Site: brandenburg
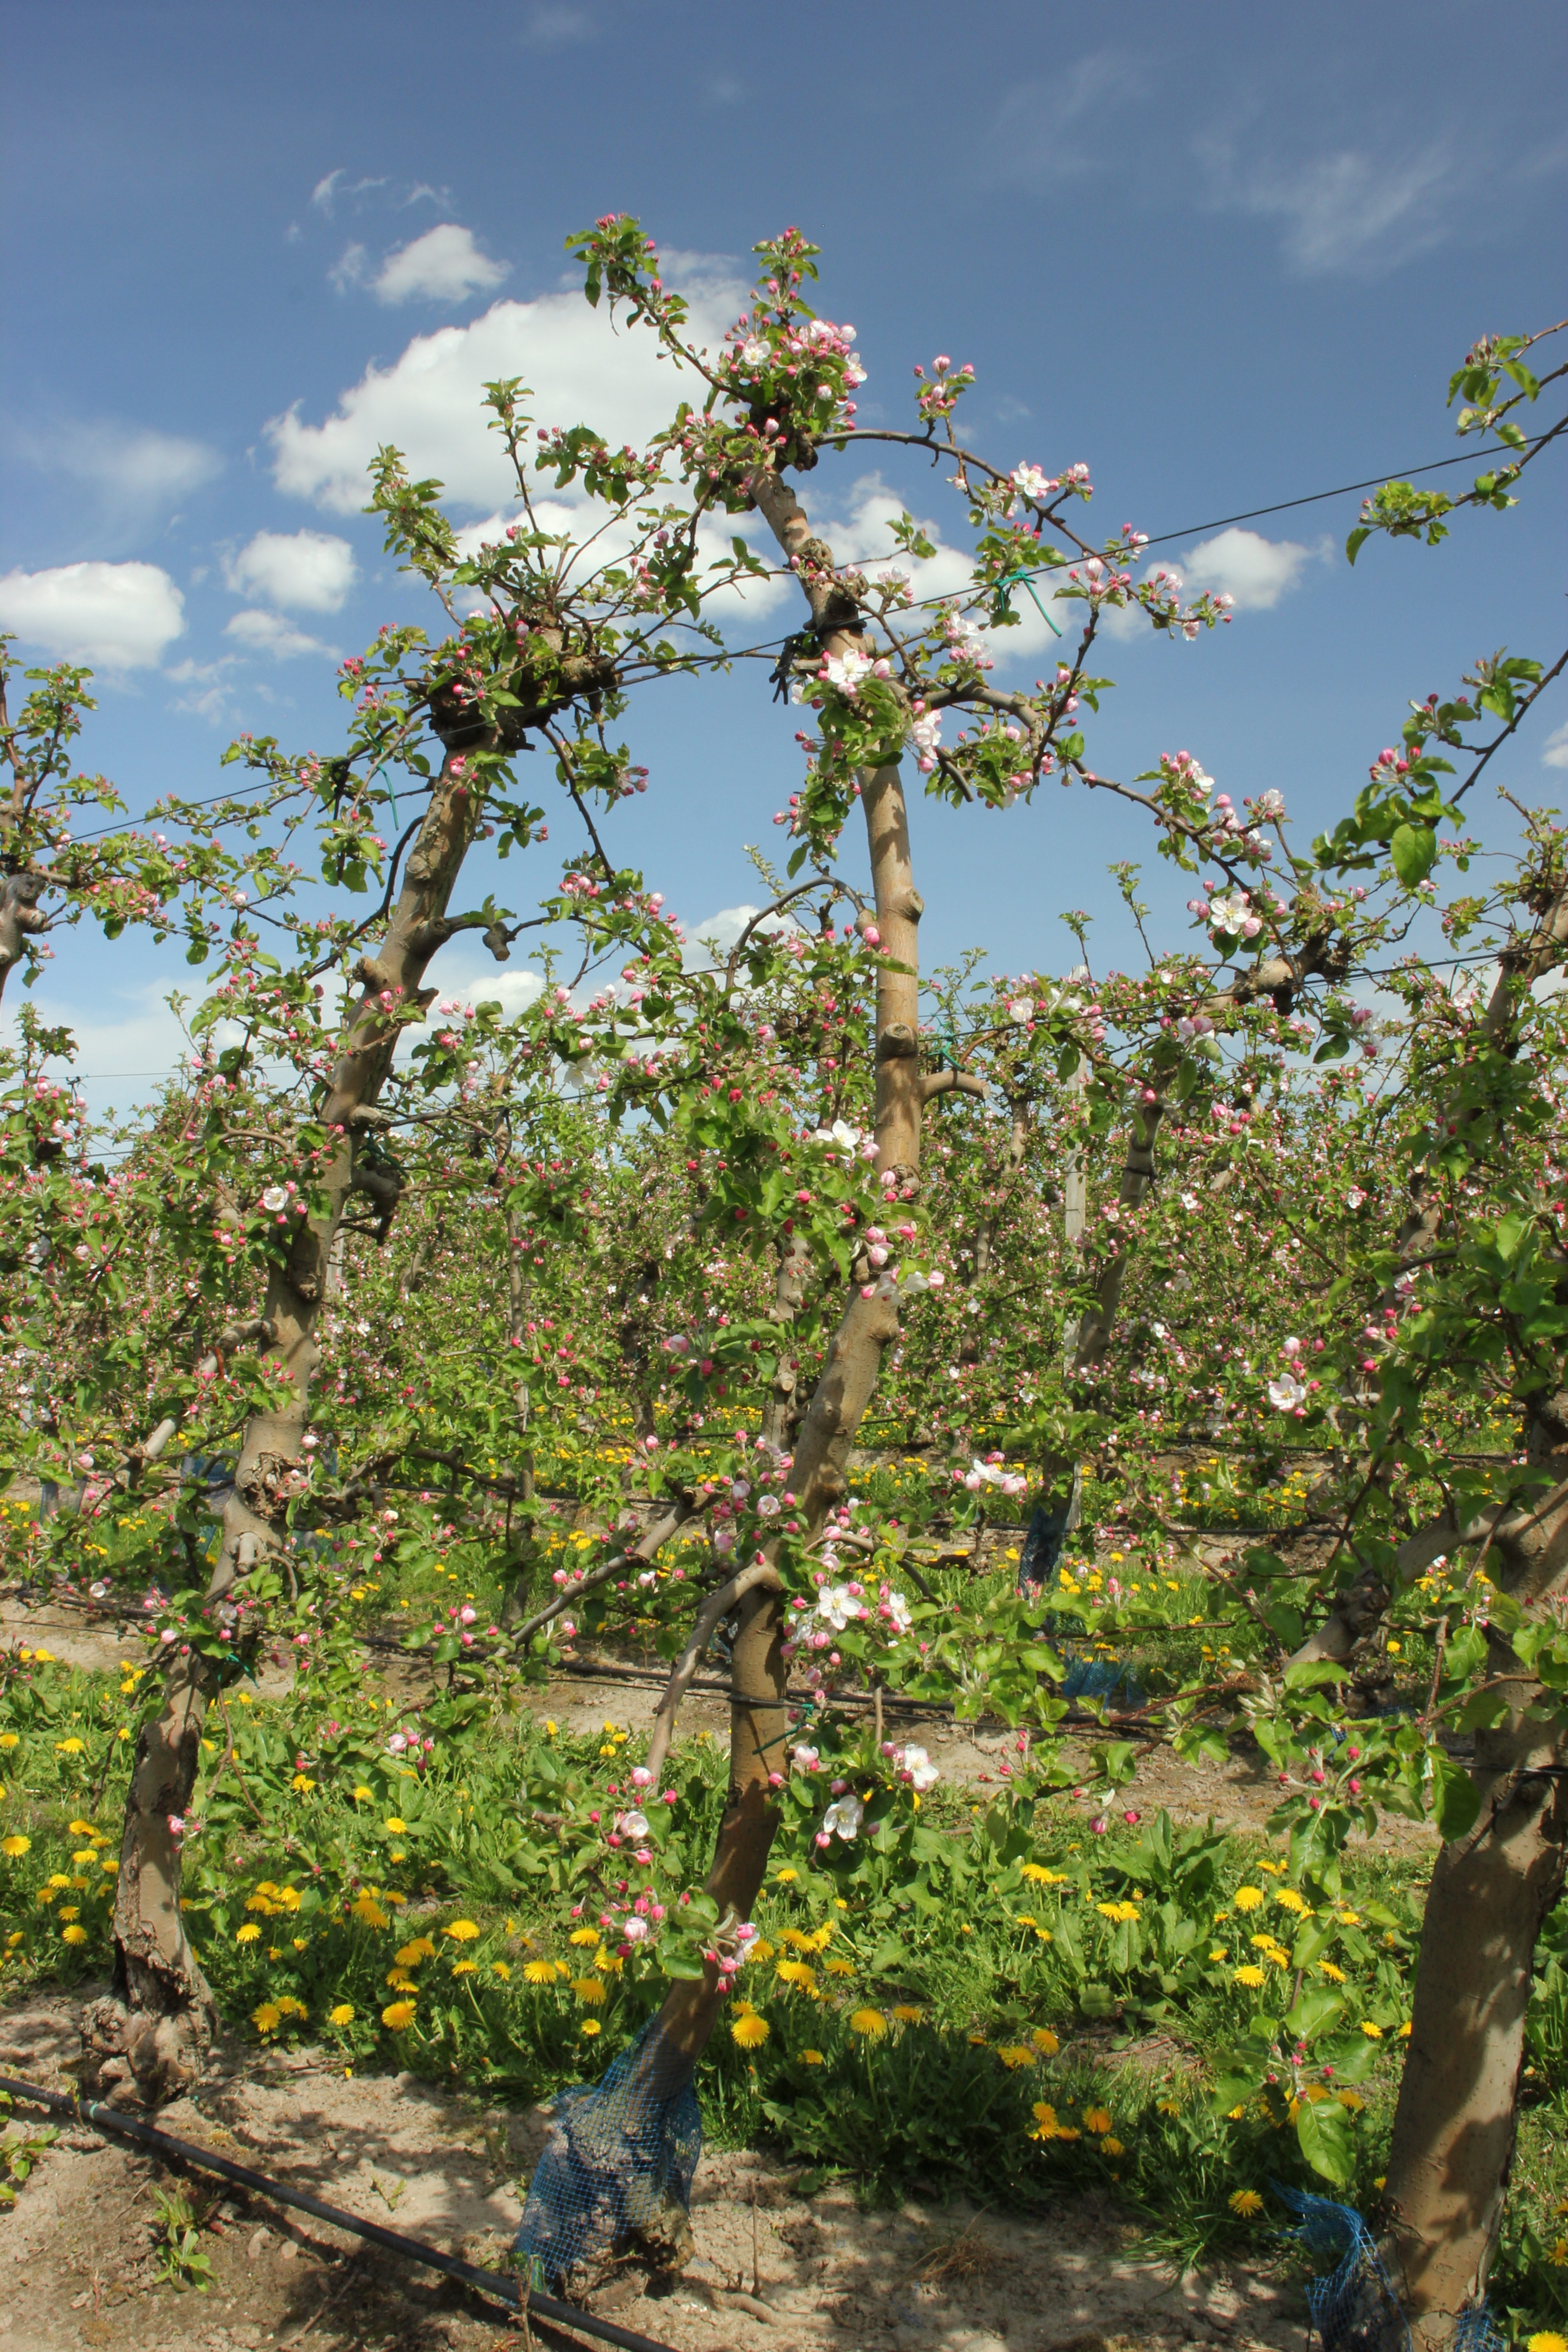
Growth stage (BBCH 57): Inflorescence emergence